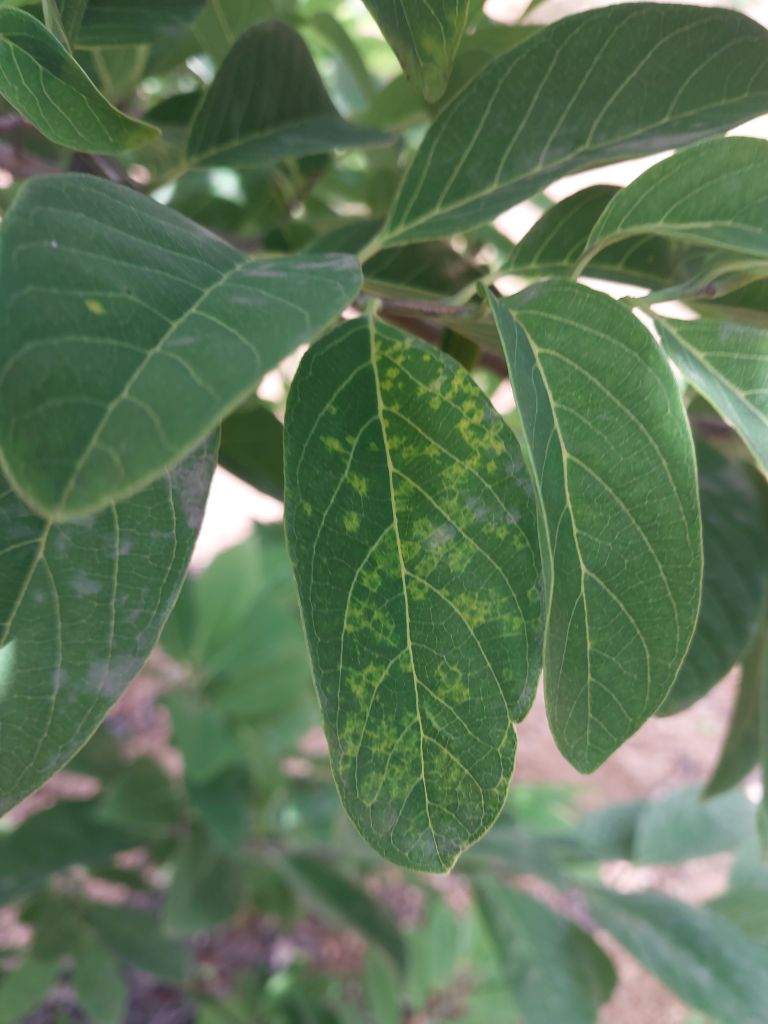
Disease label: Leaf spot on Leaves